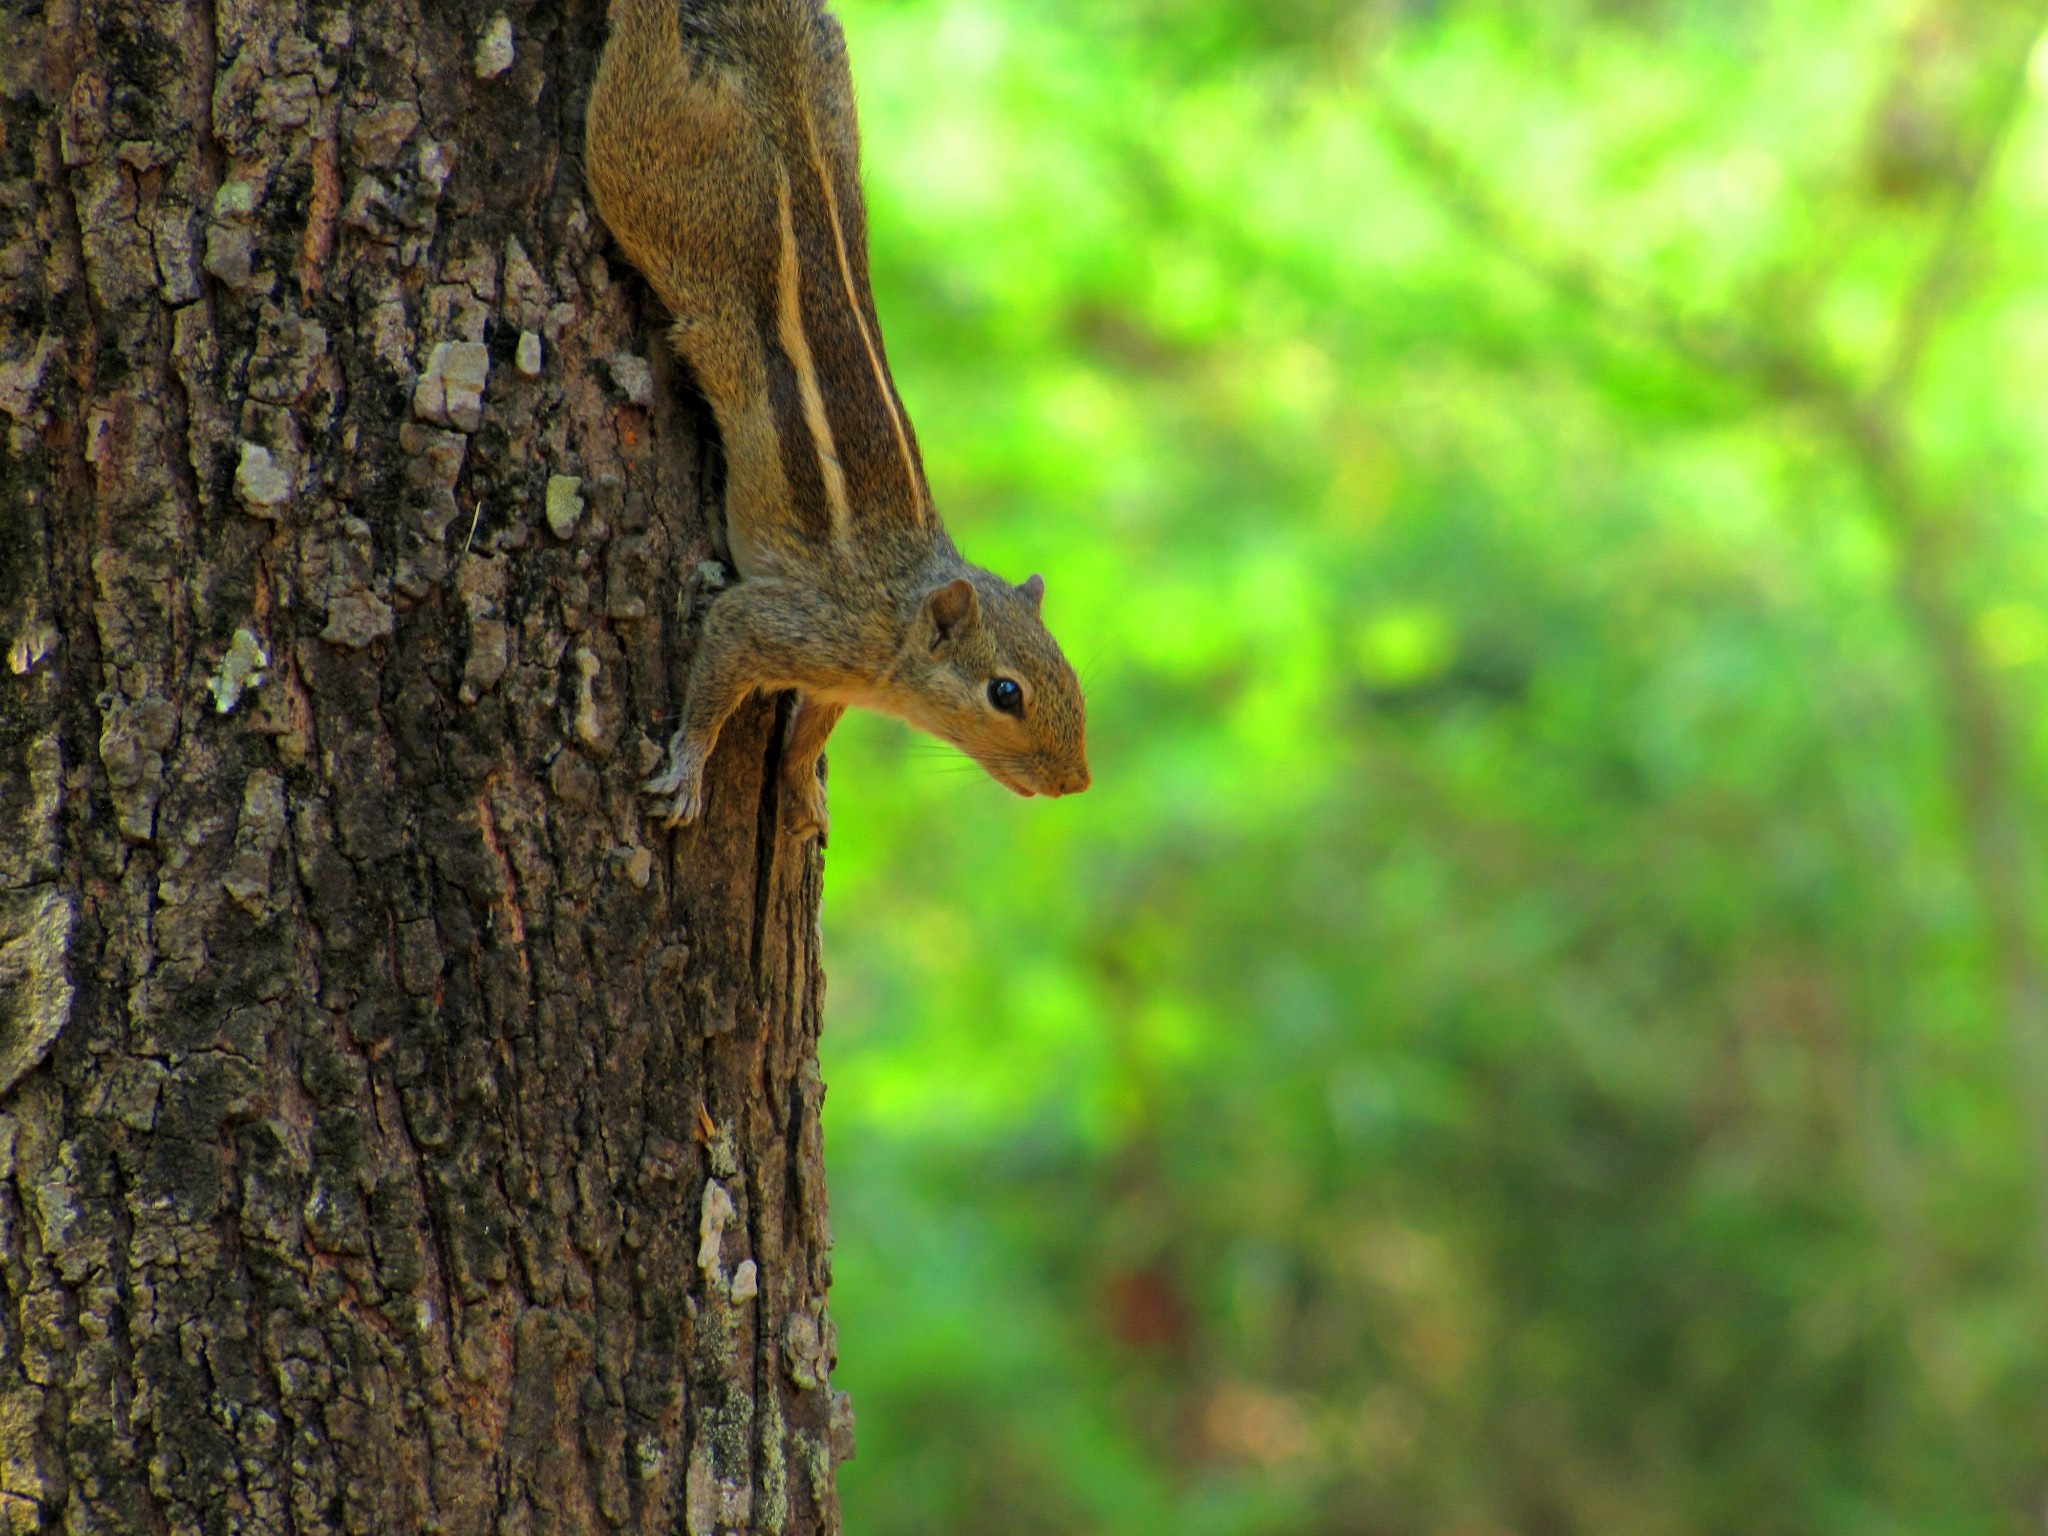
squirrel, green, wildlife, tree, fox squirrel, trunk, rodent, branch, wood, adaptation, organism, leaf, plant, terrestrial animal, snout, chipmunk, grass, Eurasian Red Squirrel, tail, fawn, forest, plant stem, grey squirrel